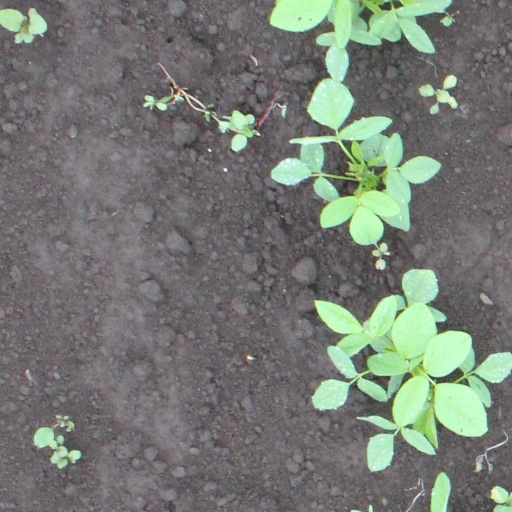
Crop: soybean